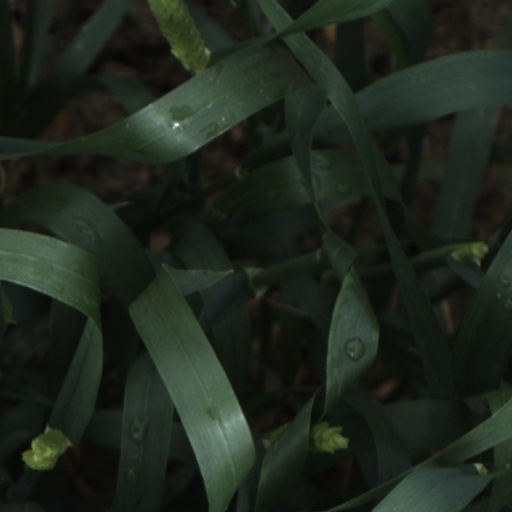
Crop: wheat